Newtimber

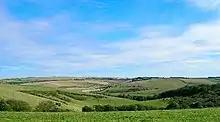
Downland above Brighton

Newtimber Holt is a rich and ancient woodland with a history possibly going back ten thousand years. There are at least twenty ancient woodland indicator species including wych elm, maple and even midland hawthorn (usually found on the Weald Clay). The Holt doesn't have large-leaved lime anymore, but it does have some very tall large-leaved / small-leaved lime hybrids and these, with the good representation of other trees and shrubs, is indicative of the Holt's age. There are lots of bluebell in spring, with some wood anemone, goldilocks buttercup, yellow archangel, early purple orchis, polypody fern, redcurrant, nettle-leaved bellflower as well as other indicator herbs and grasses of ancient woodland. In May one can find both species of red cardinal beetle sunning themselves on fallen beech boles, for there is an abundance of dead wood. The rotting timber hosts many interesting fungi and slime moulds in autumn.